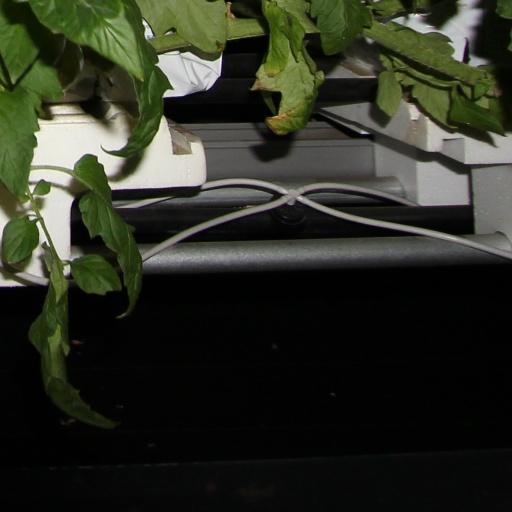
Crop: tomato